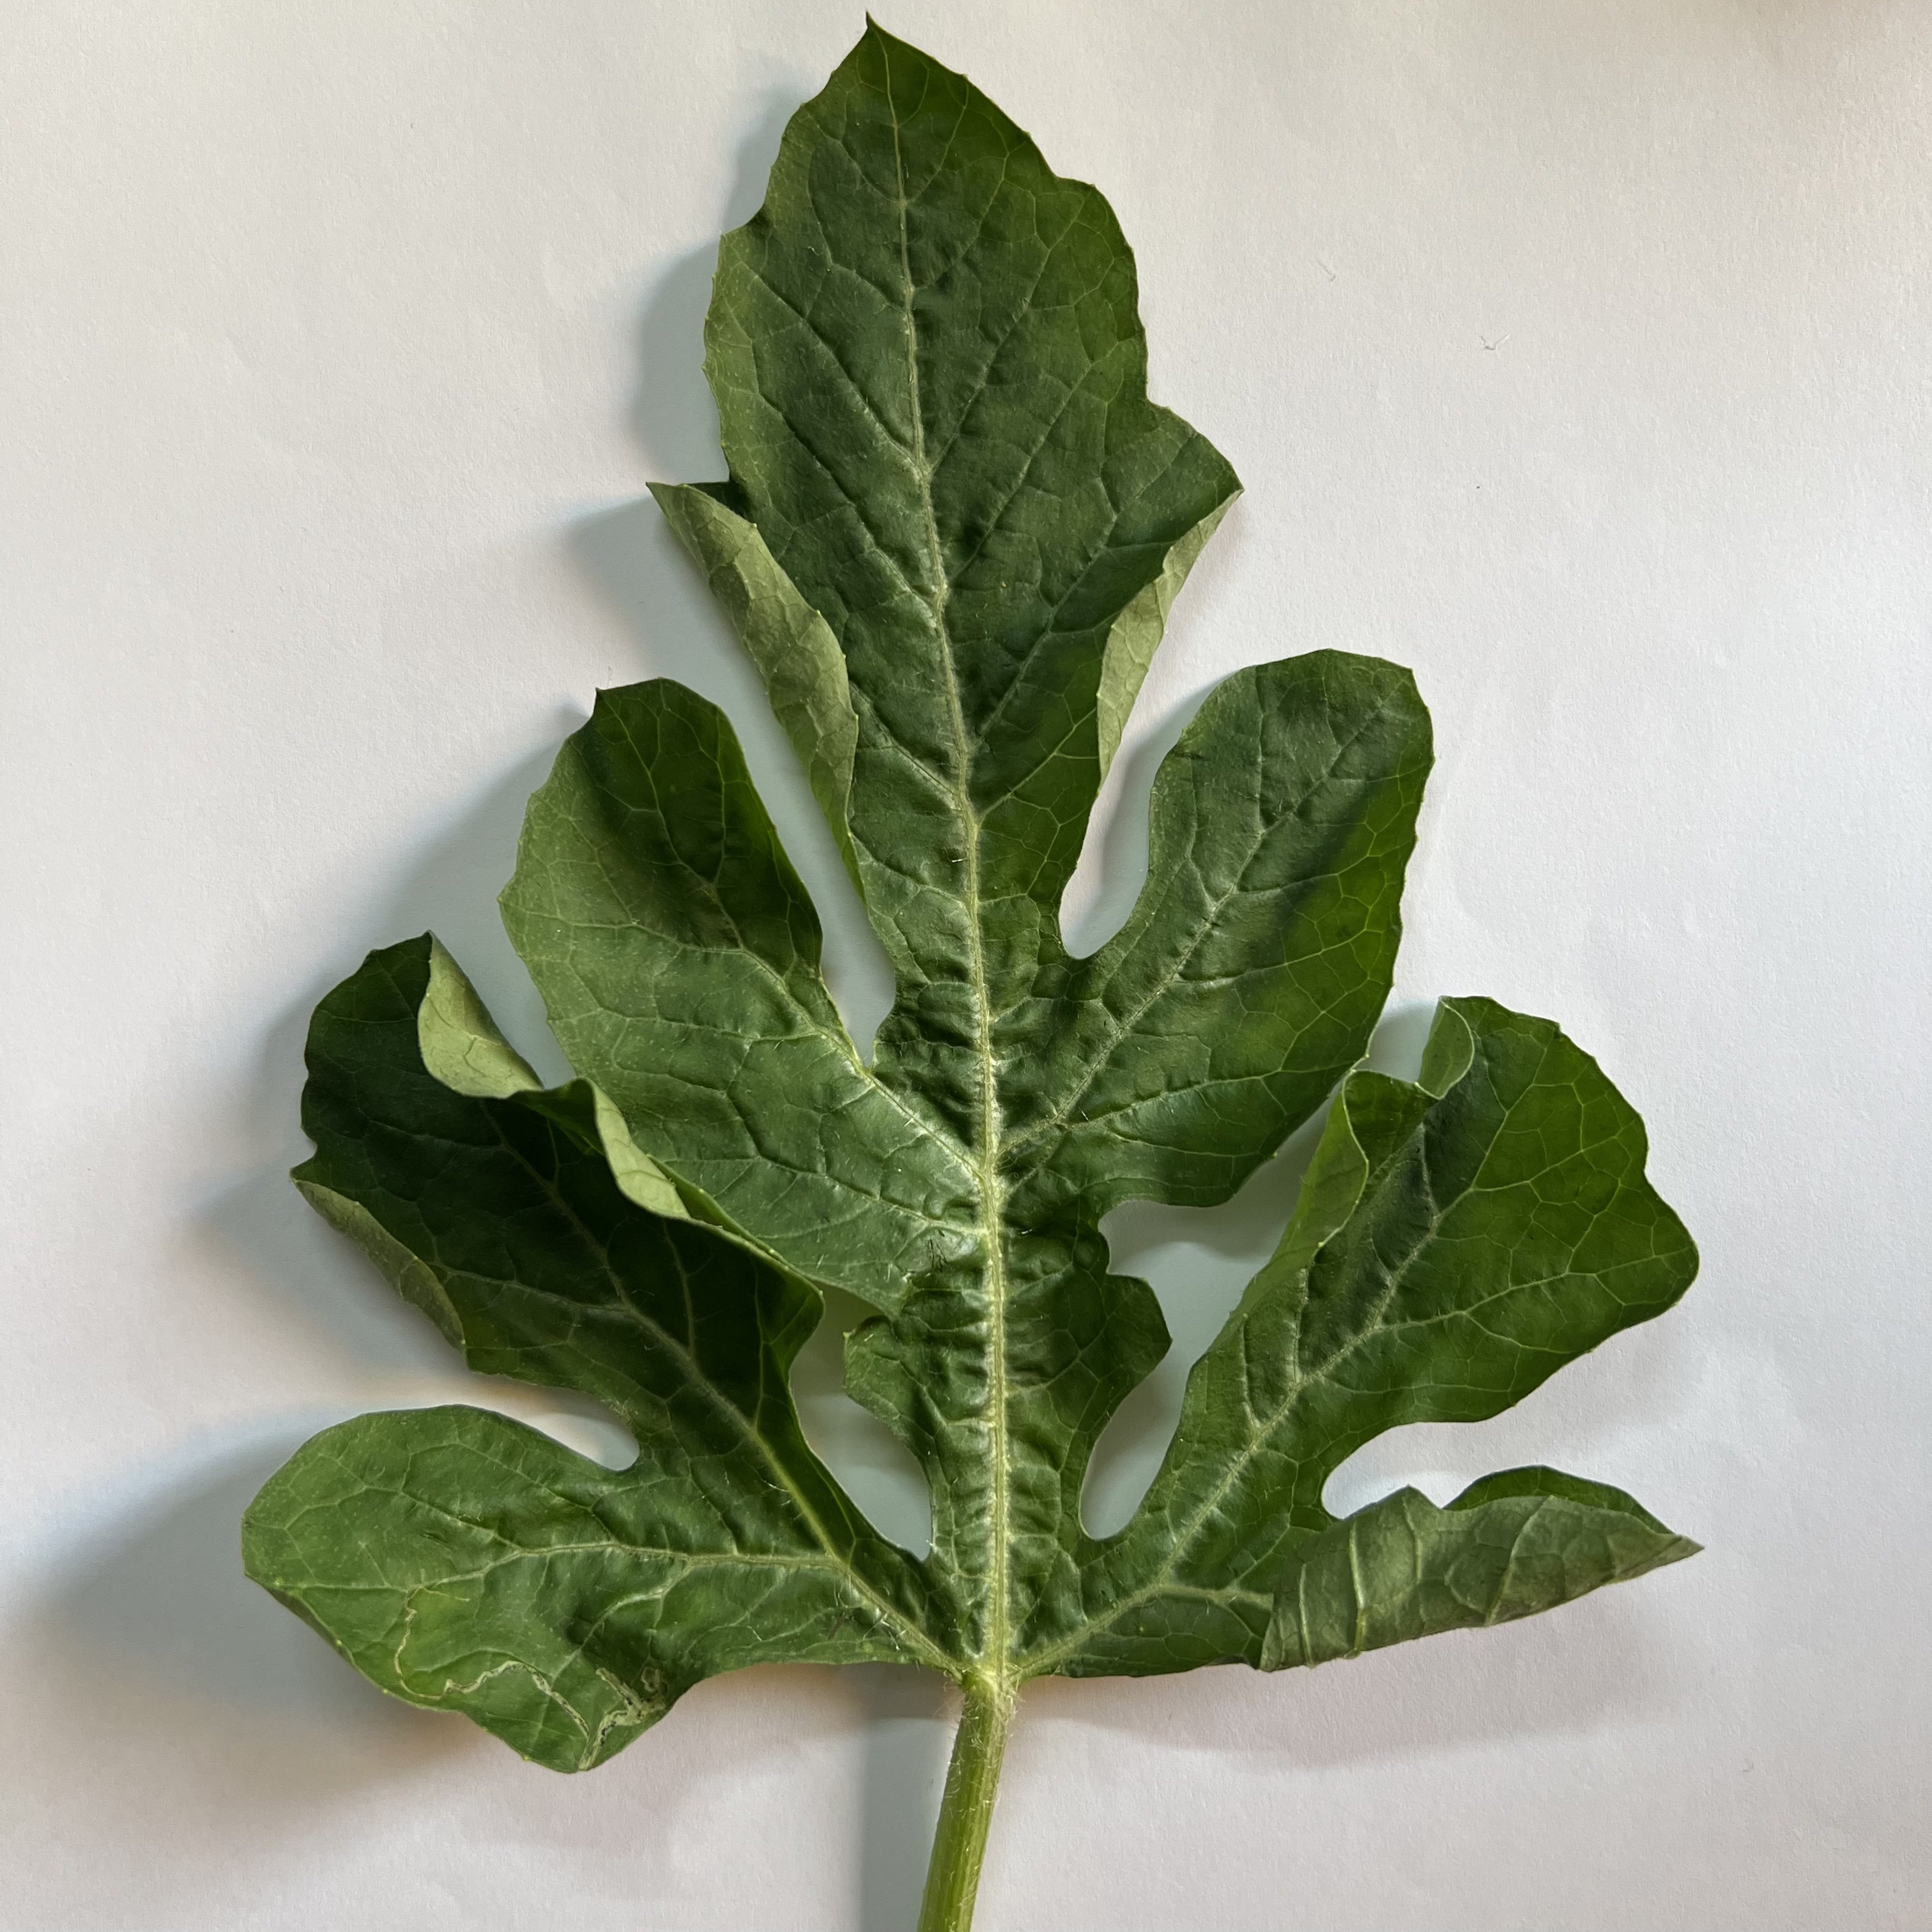
Label: Healthy